On My Own (memoir)

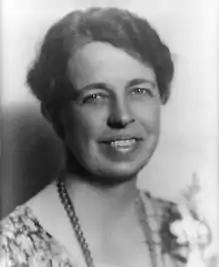
Roosevelt in 1933

Eleanor Roosevelt was born on October 11, 1884, in New York City. A member of the prominent Roosevelt family, she grew up surrounded by material wealth, but had a difficult childhood, suffering the deaths of both of her parents and a brother before she was ten. Roosevelt was sent by relatives to the Allenswood School five years later. While there, Marie Souvestre, the founder of the school, influenced her. She wrote in "This is My Story" that "Whatever I have become had its seeds in those three years of contact with a liberal mind and strong personality." When she was eighteen, Roosevelt returned to New York and joined the National Consumers League. She married Franklin D. Roosevelt, her cousin, in 1905. They would have five children.